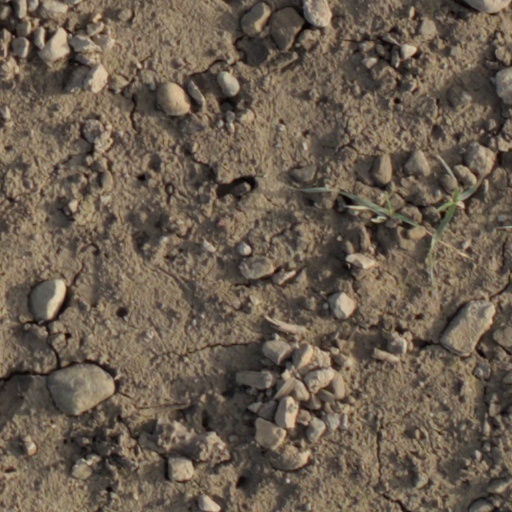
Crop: wheat